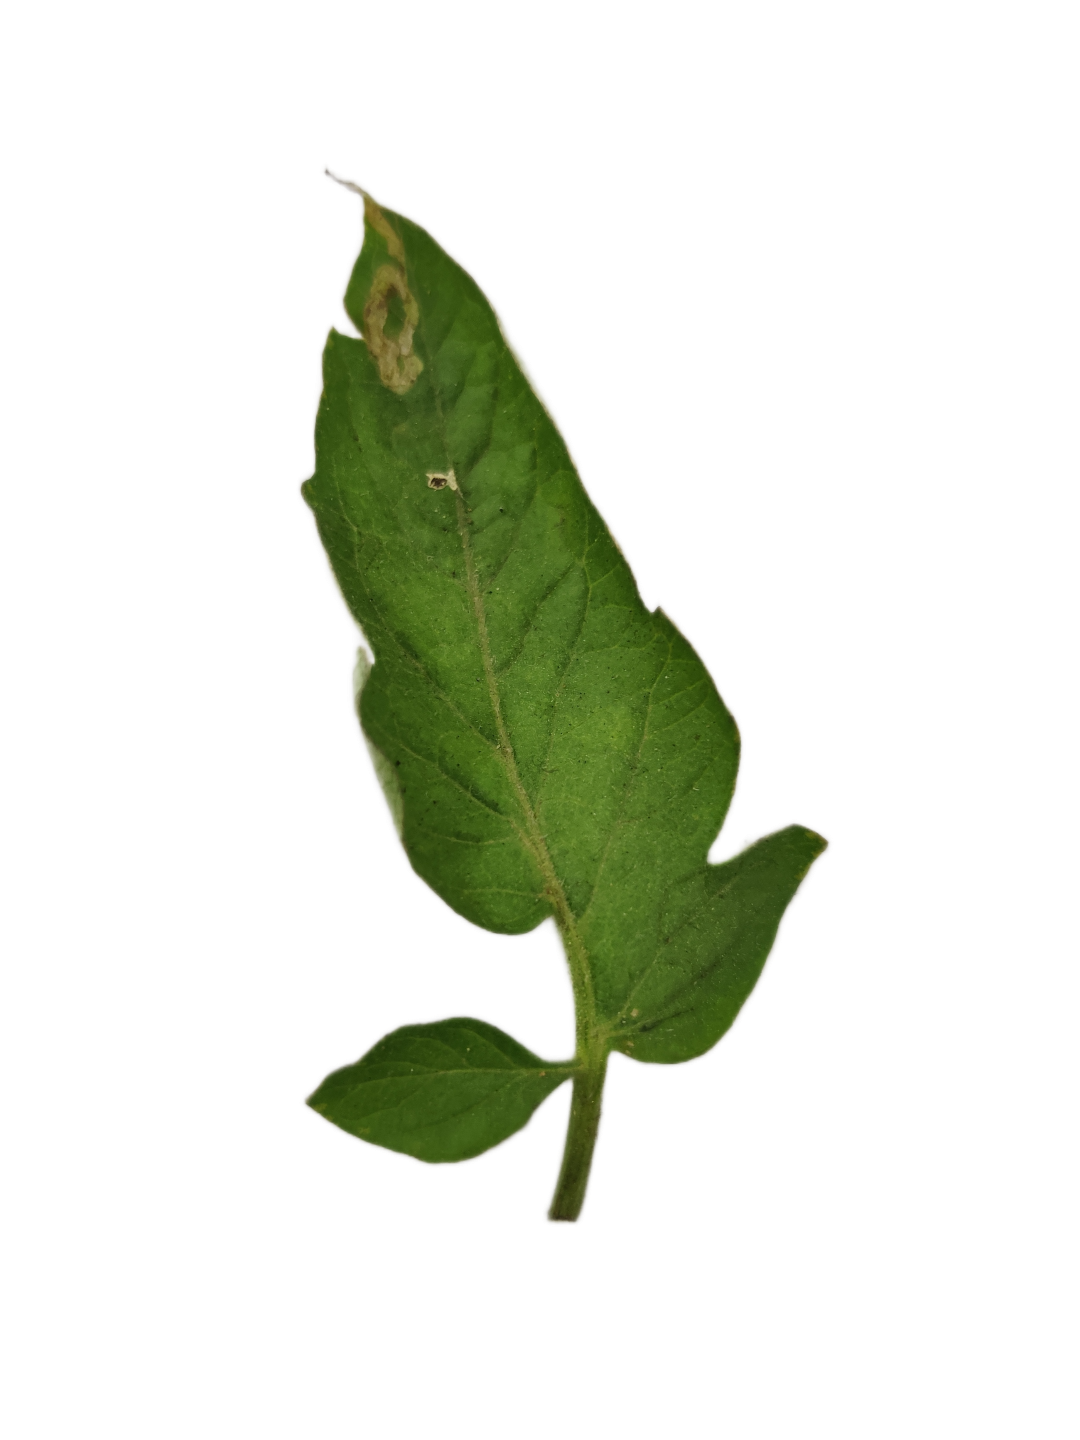
Crop: Tomato
Label: White_spot